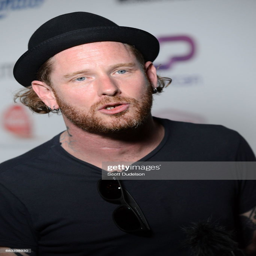
hard rock artist attends the benefit concert .